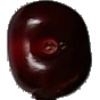
Label: cherry